Thuruthipuram

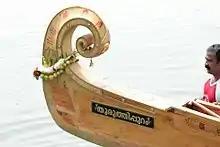
Thuruthippuram - Iruttukuthi boat(also known as Odi)

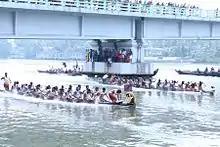
Iruttukuthi B grade final of TBR 2013

Thuruthipuram, also known as Chathedom Thuruthipuram, is a village on the borders of Ernakulam district and Thrissur in Paravur Taluk, Kerala, India. Situated on the Periyar River, the rainy season can prove challenging for residents, with occasional flooding of lower-lying areas. Fishing provides an important source of income for many villagers.